Knights of Pythias

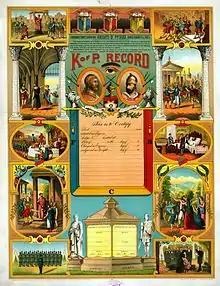
Knights of Pythias membership certificate, 1890

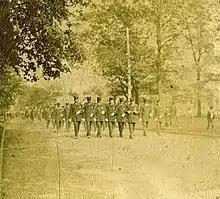
Knights of Pythias in a parade in Toledo, Ohio, 1890s

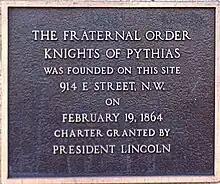
Plaque in Washington, D.C., designating the location where the Knights of Pythias were founded in 1864

The Knights of Pythias is a fraternal organization and secret society founded in Washington, D.C., on . The Knights of Pythias was the first fraternal organization to receive a charter under an act of the United States Congress.